Malabar District

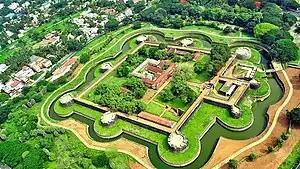
Palakkad Fort

North Malabar was the seat of powerful kingdom based at Ezhimala in the Sangam period (1st–5th century CE). The ancient port of "Naura", which is mentioned in the "Periplus of the Erythraean Sea" as a port somewhere north of Muziris is identified with Kannur. The kingdom of Ezhimala had jurisdiction over two "Nadu"s - The coastal "Poozhinadu" and the hilly eastern "Karkanadu". According to the works of Sangam literature, "Poozhinadu" consisted much of the coastal belt between Mangalore and Kozhikode. "Karkanadu" consisted of Wayanad-Gudalur hilly region with parts of Kodagu (Coorg). It is said that Nannan, the most renowned ruler of Ezhimala dynasty, took refuge at Wayanad hills in the 5th century CE when he was lost to Cheras, just before his execution in a battle, according to the Sangam works.